Carol Bellamy

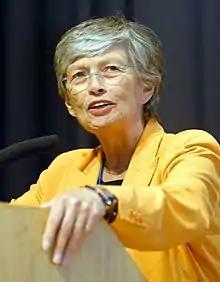
Speaking in 2008

Carol Bellamy (born January 14, 1942) is an American nonprofit executive and former politician. She is chair of the board of the Global Community Engagement and Resilience Fund (GCERF). Previously, she was director of the Peace Corps, executive director of the United Nations Children's Fund (UNICEF), and president and CEO of World Learning. She is also the chair of children's rights advocacy organization ECPAT International, working to end the sexual exploitation of children. After three terms in the New York State Senate, she was the first woman to be elected to any citywide office in NYC as President of the New York City Council, a position she held until her unsuccessful bid for Mayor of New York in 1985; she was the second to last person to hold this position.